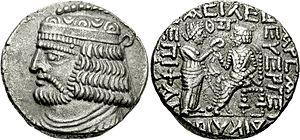
Vardanès II de Parthie est un fils de Vologèse Iᵉʳ de la dynastie des Arsacides qui règne brièvement sur une partie de l'Empire parthe en opposition à son père.
Cette liste présente les dirigeants de la Perse et de l'Iran.